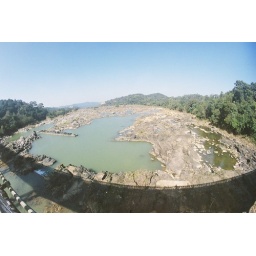
Shadow of a bridge caught against a dried river bed..